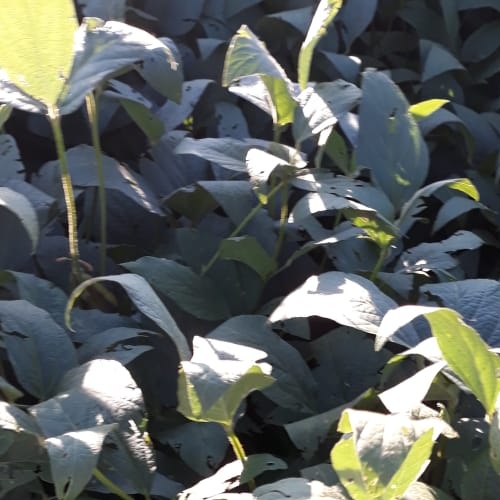
Label: Diabrotica_speciosa